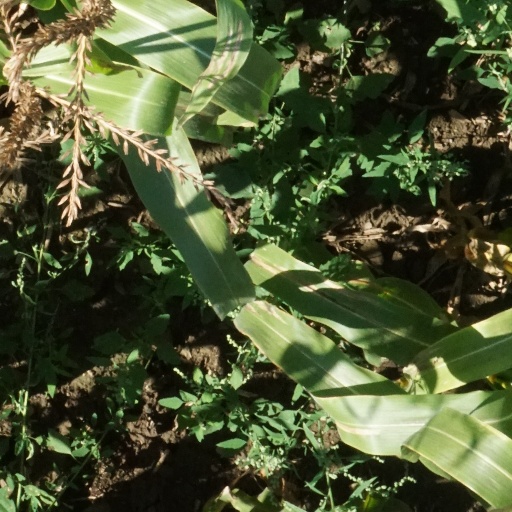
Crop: maize; corn